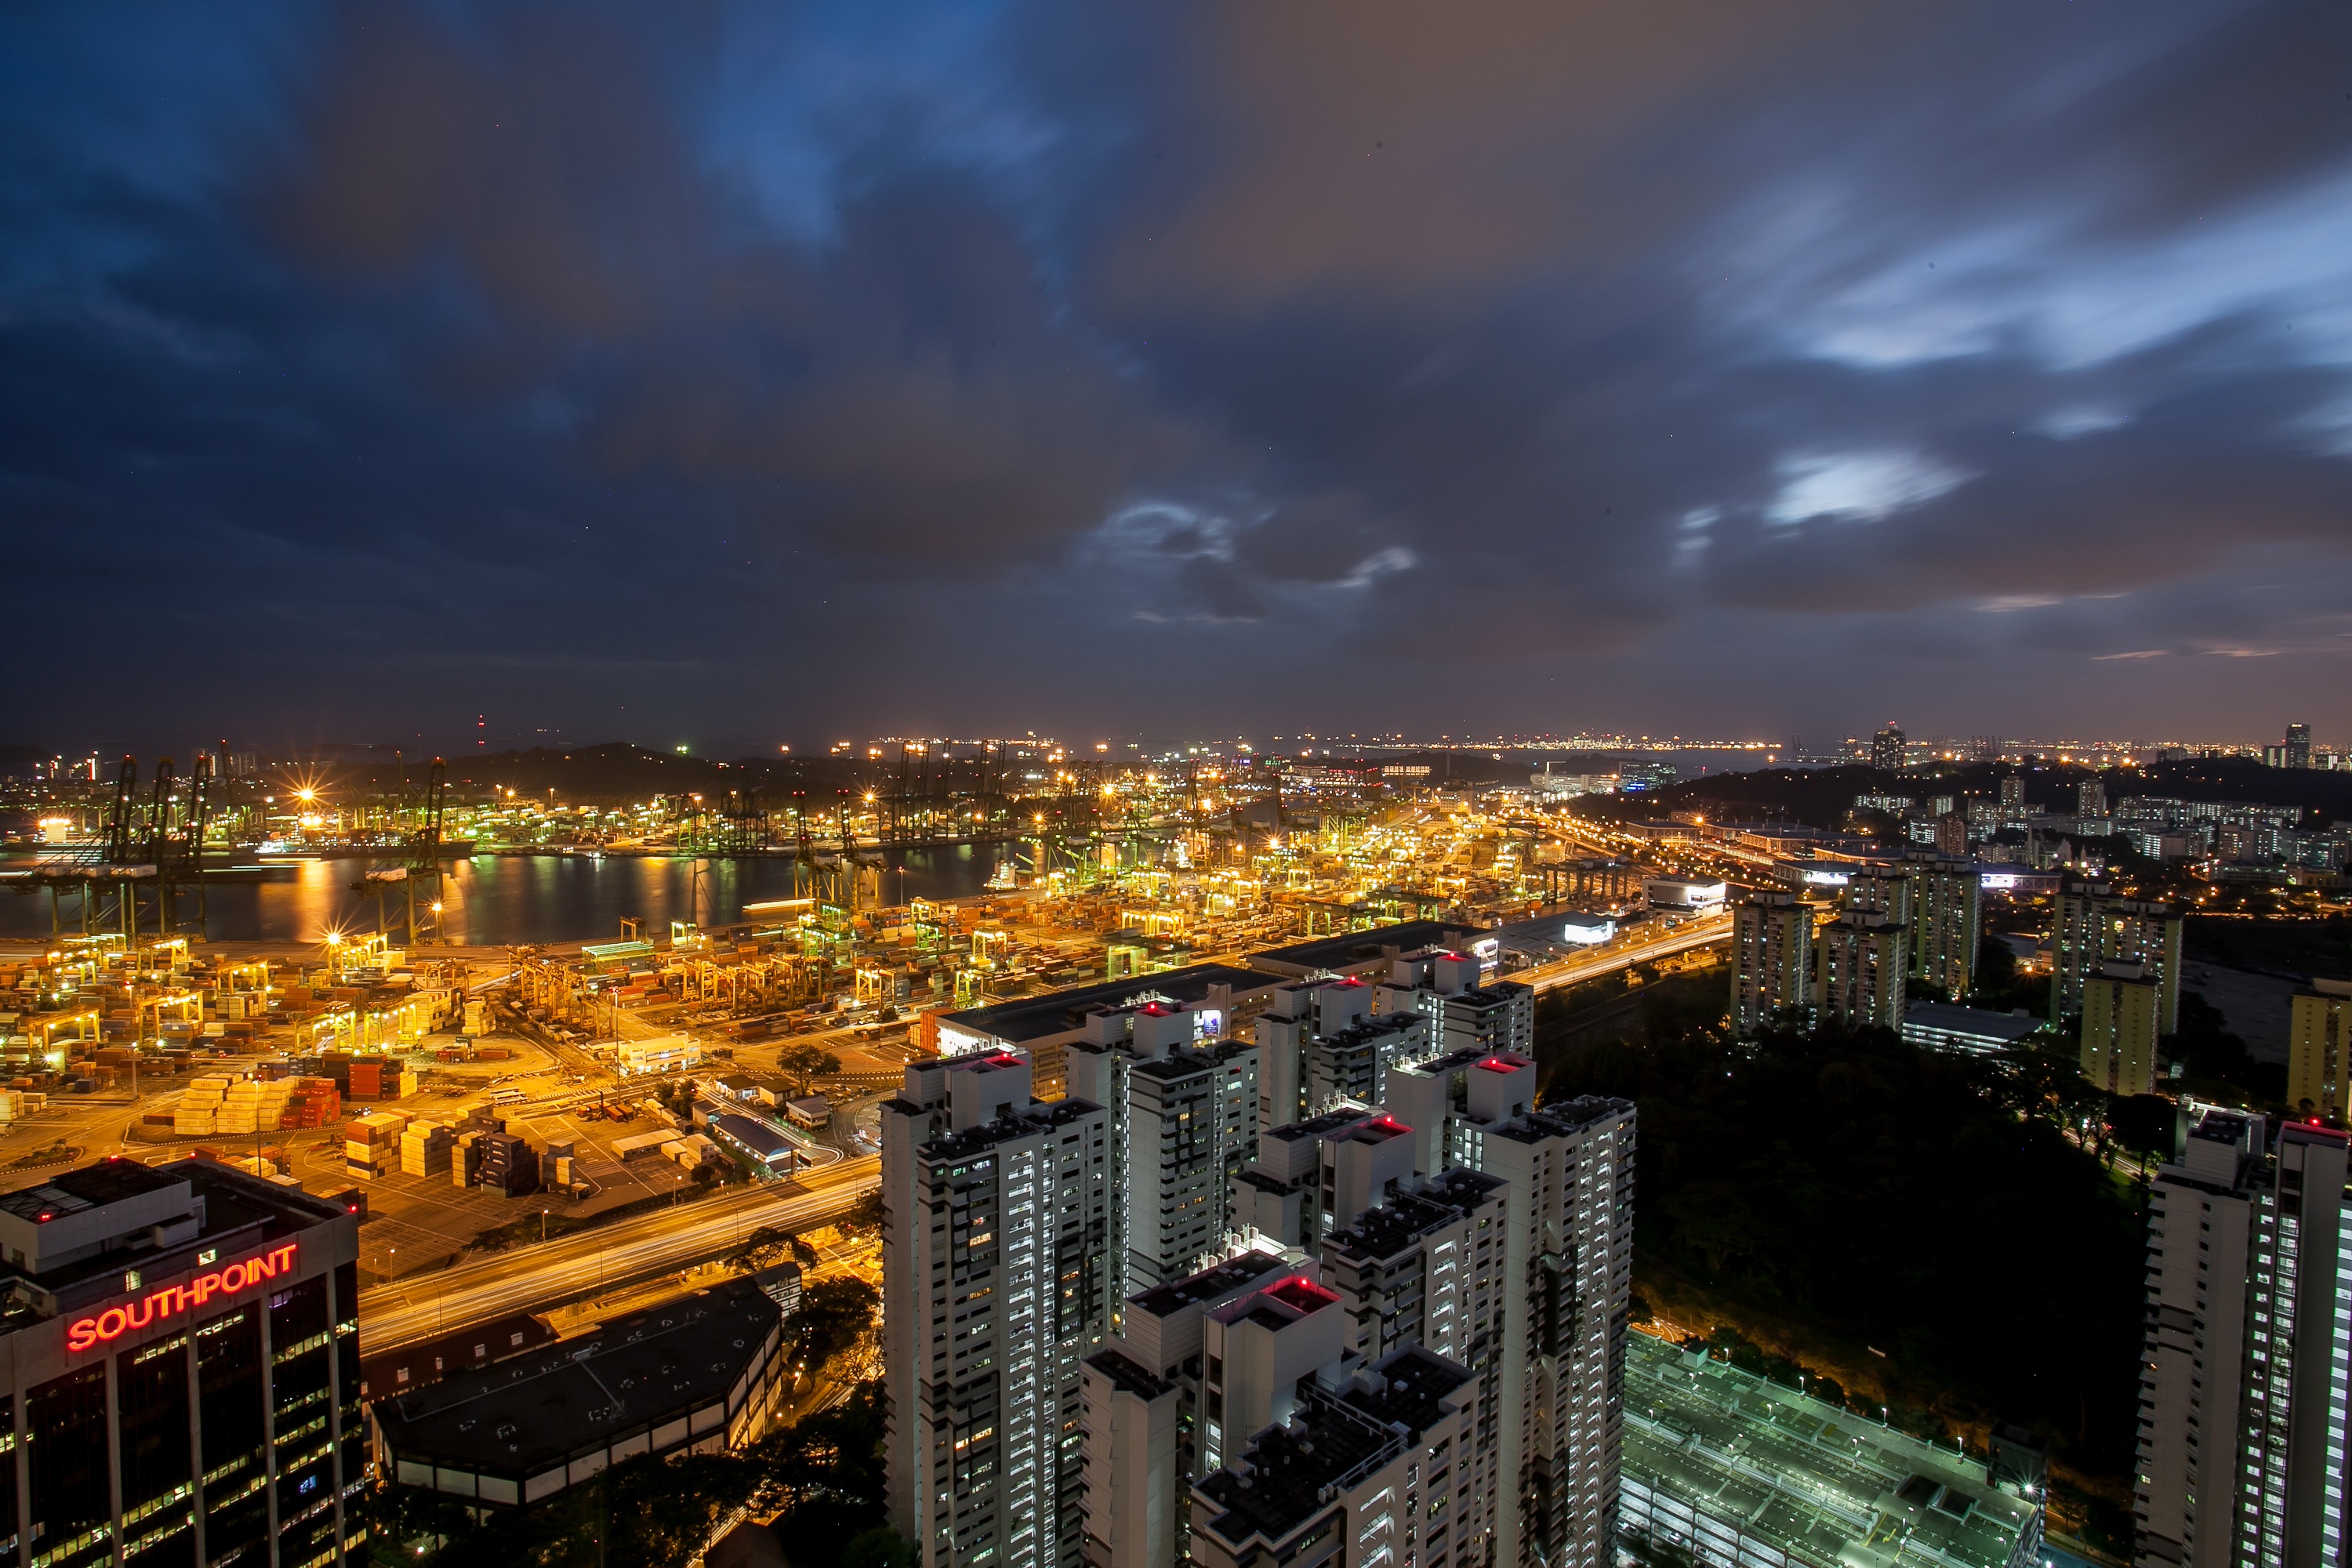
landscape, horizon, light, blur, sky, sunset, skyline, traffic, street, night, air, building, city, skyscraper, urban, cityscape, panorama, downtown, travel, dark, motion, dusk, transportation, transport, evening, twilight, tower, action, landmark, blue, freedom, movement, energy, long, lights, exposure, urbex, longexposure, nightscape, active, metropolis, aerial photography, urban area, residential area, human settlement, atmosphere of earth, metropolitan area